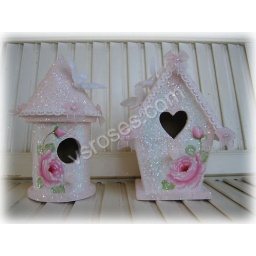
hp roses bird house by vsroses